Chips Kiesbye

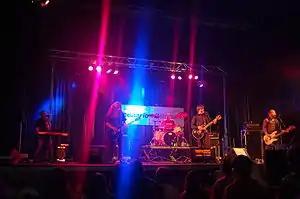
Kiesbye (second from the left) performing live with his band Sator.

Chips Kiesbye is the guitarist and vocalist for the Swedish rock band Sator formed in the late 1980s in Borlänge. Kiesbye is also a successful music producer and has worked with several of Sweden's most successful rock bands and artists such as The Hellacopters, The Nomads, Millencolin, Thåström, Sahara Hotnights, Wilmer X and many others.